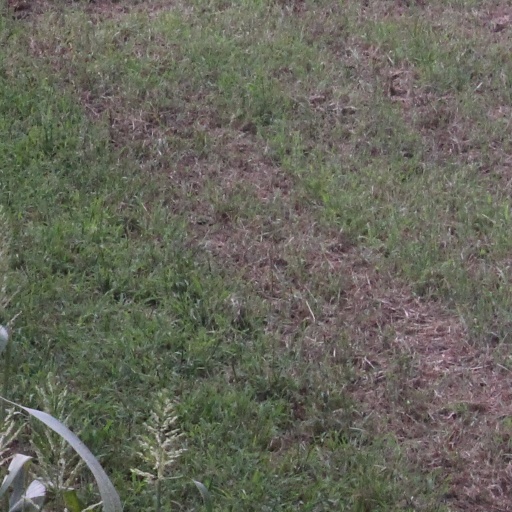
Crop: sorghum